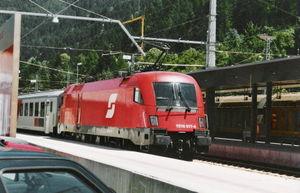
Siemens est un groupe international d’origine allemande spécialisé dans les secteurs de l'énergie, de la santé, de l'industrie et du bâtiment. Il a été fondé en 1847 par Werner von Siemens. Le groupe, dont le siège est à Munich, est le premier employeur privé d'Allemagne, et la plus grande société d'ingénierie en Europe.